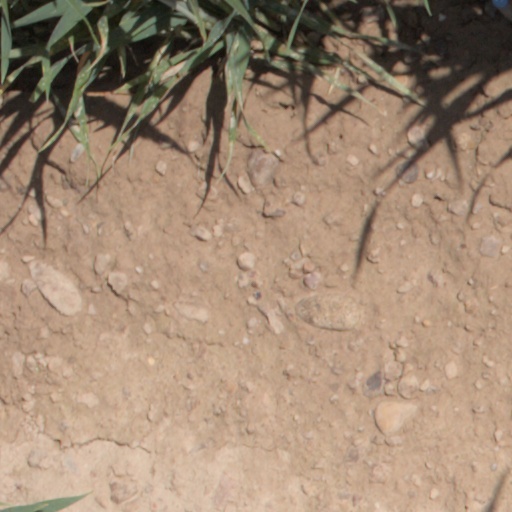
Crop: wheat